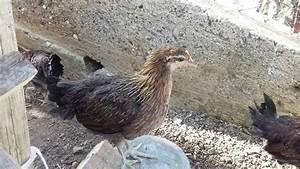
chicken